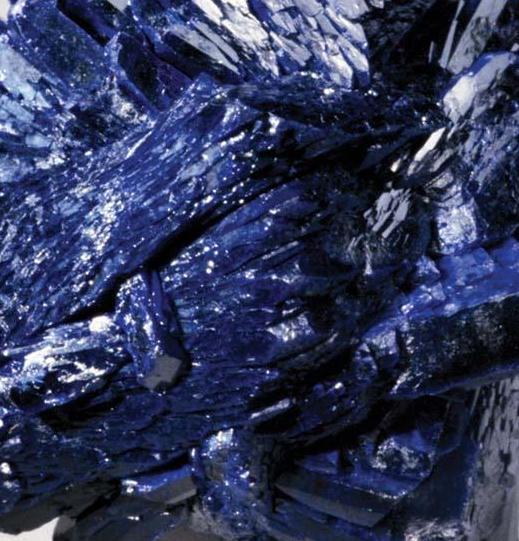
Texture: crystalline